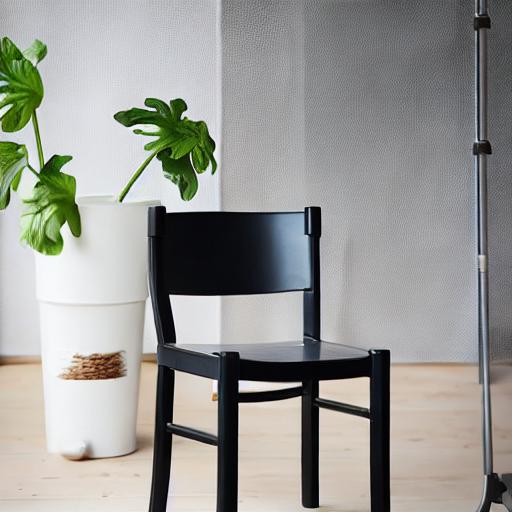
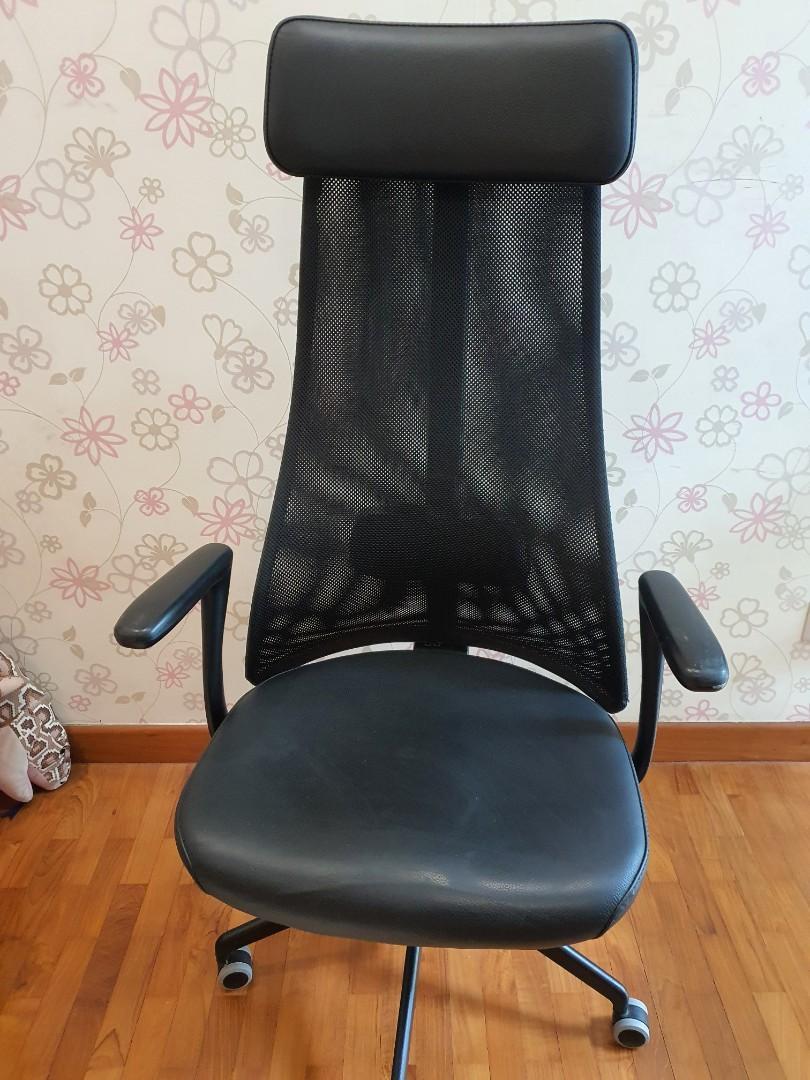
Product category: items_chair
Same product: no